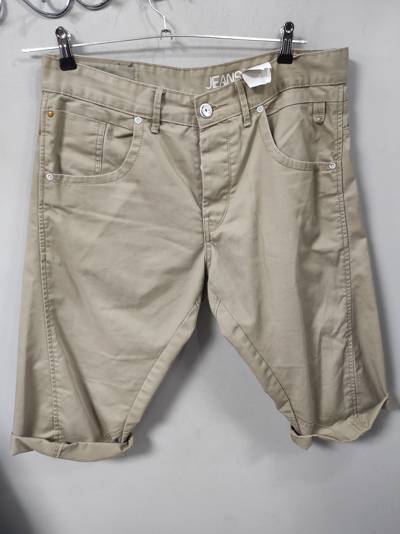
Waste category: clothes